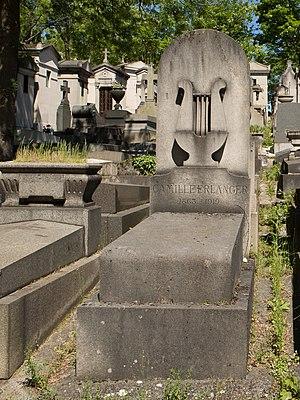
Sépulture de Camille Erlanger (1863-1919), compositeur.
Camille Erlanger est un compositeur français né le 25 mai 1863 à Paris, ville où il est mort le 24 avril 1919.